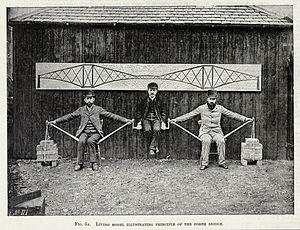
Le pont du Forth est un pont du Royaume-Uni situé à quatorze kilomètres à l’ouest de la ville écossaise d’Édimbourg. Il est le deuxième plus long pont ferroviaire de type cantilever au monde quant à sa portée libre et le premier de grande taille jamais construit. Sa longueur est supérieure à 2,5 kilomètres. Il est uniquement destiné au trafic ferroviaire et permet de relier le council area d’Édimbourg à celui de Fife en enjambant le fleuve Forth. Il constitue ainsi un axe majeur de transport entre le nord-est et le sud-est du pays, doublé depuis 1964 par le pont autoroutier du Forth. En 1999, le pont est inscrit sur la liste indicative du patrimoine mondial de l’UNESCO, et le 5 juillet 2015, il gagne le titre de patrimoine mondial.
Watanabe Kaichi est un ingénieur japonais qui étudia et travailla en Écosse durant les années 1880. Il fut l'un des premiers Japonais à venir étudier au Royaume-Uni. Il est principalement connu pour son travail aux côtés de John Fowler et Benjamin Baker dans la construction d'un pont à poutres en porte-à-faux, le pont du Forth.